Appalachian Land Ownership Survey

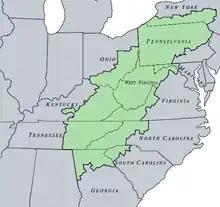
Map of the Appalachian Region

The Appalachian Land Ownership Survey was launched by the Appalachian Land Ownership Task Force in 1978. The survey was created in order to understand the demographics of land ownership within the Appalachian mountain region. This survey spanned the area across 420 different counties from Georgia to Maine. The main focus of the survey was to identify patterns within land ownership, specifically absentee owners and the effects on regional development in the areas. It is mandatory for agricultural land owners in the United States to participate in these surveys to account for their production, financing and inputs within each state.